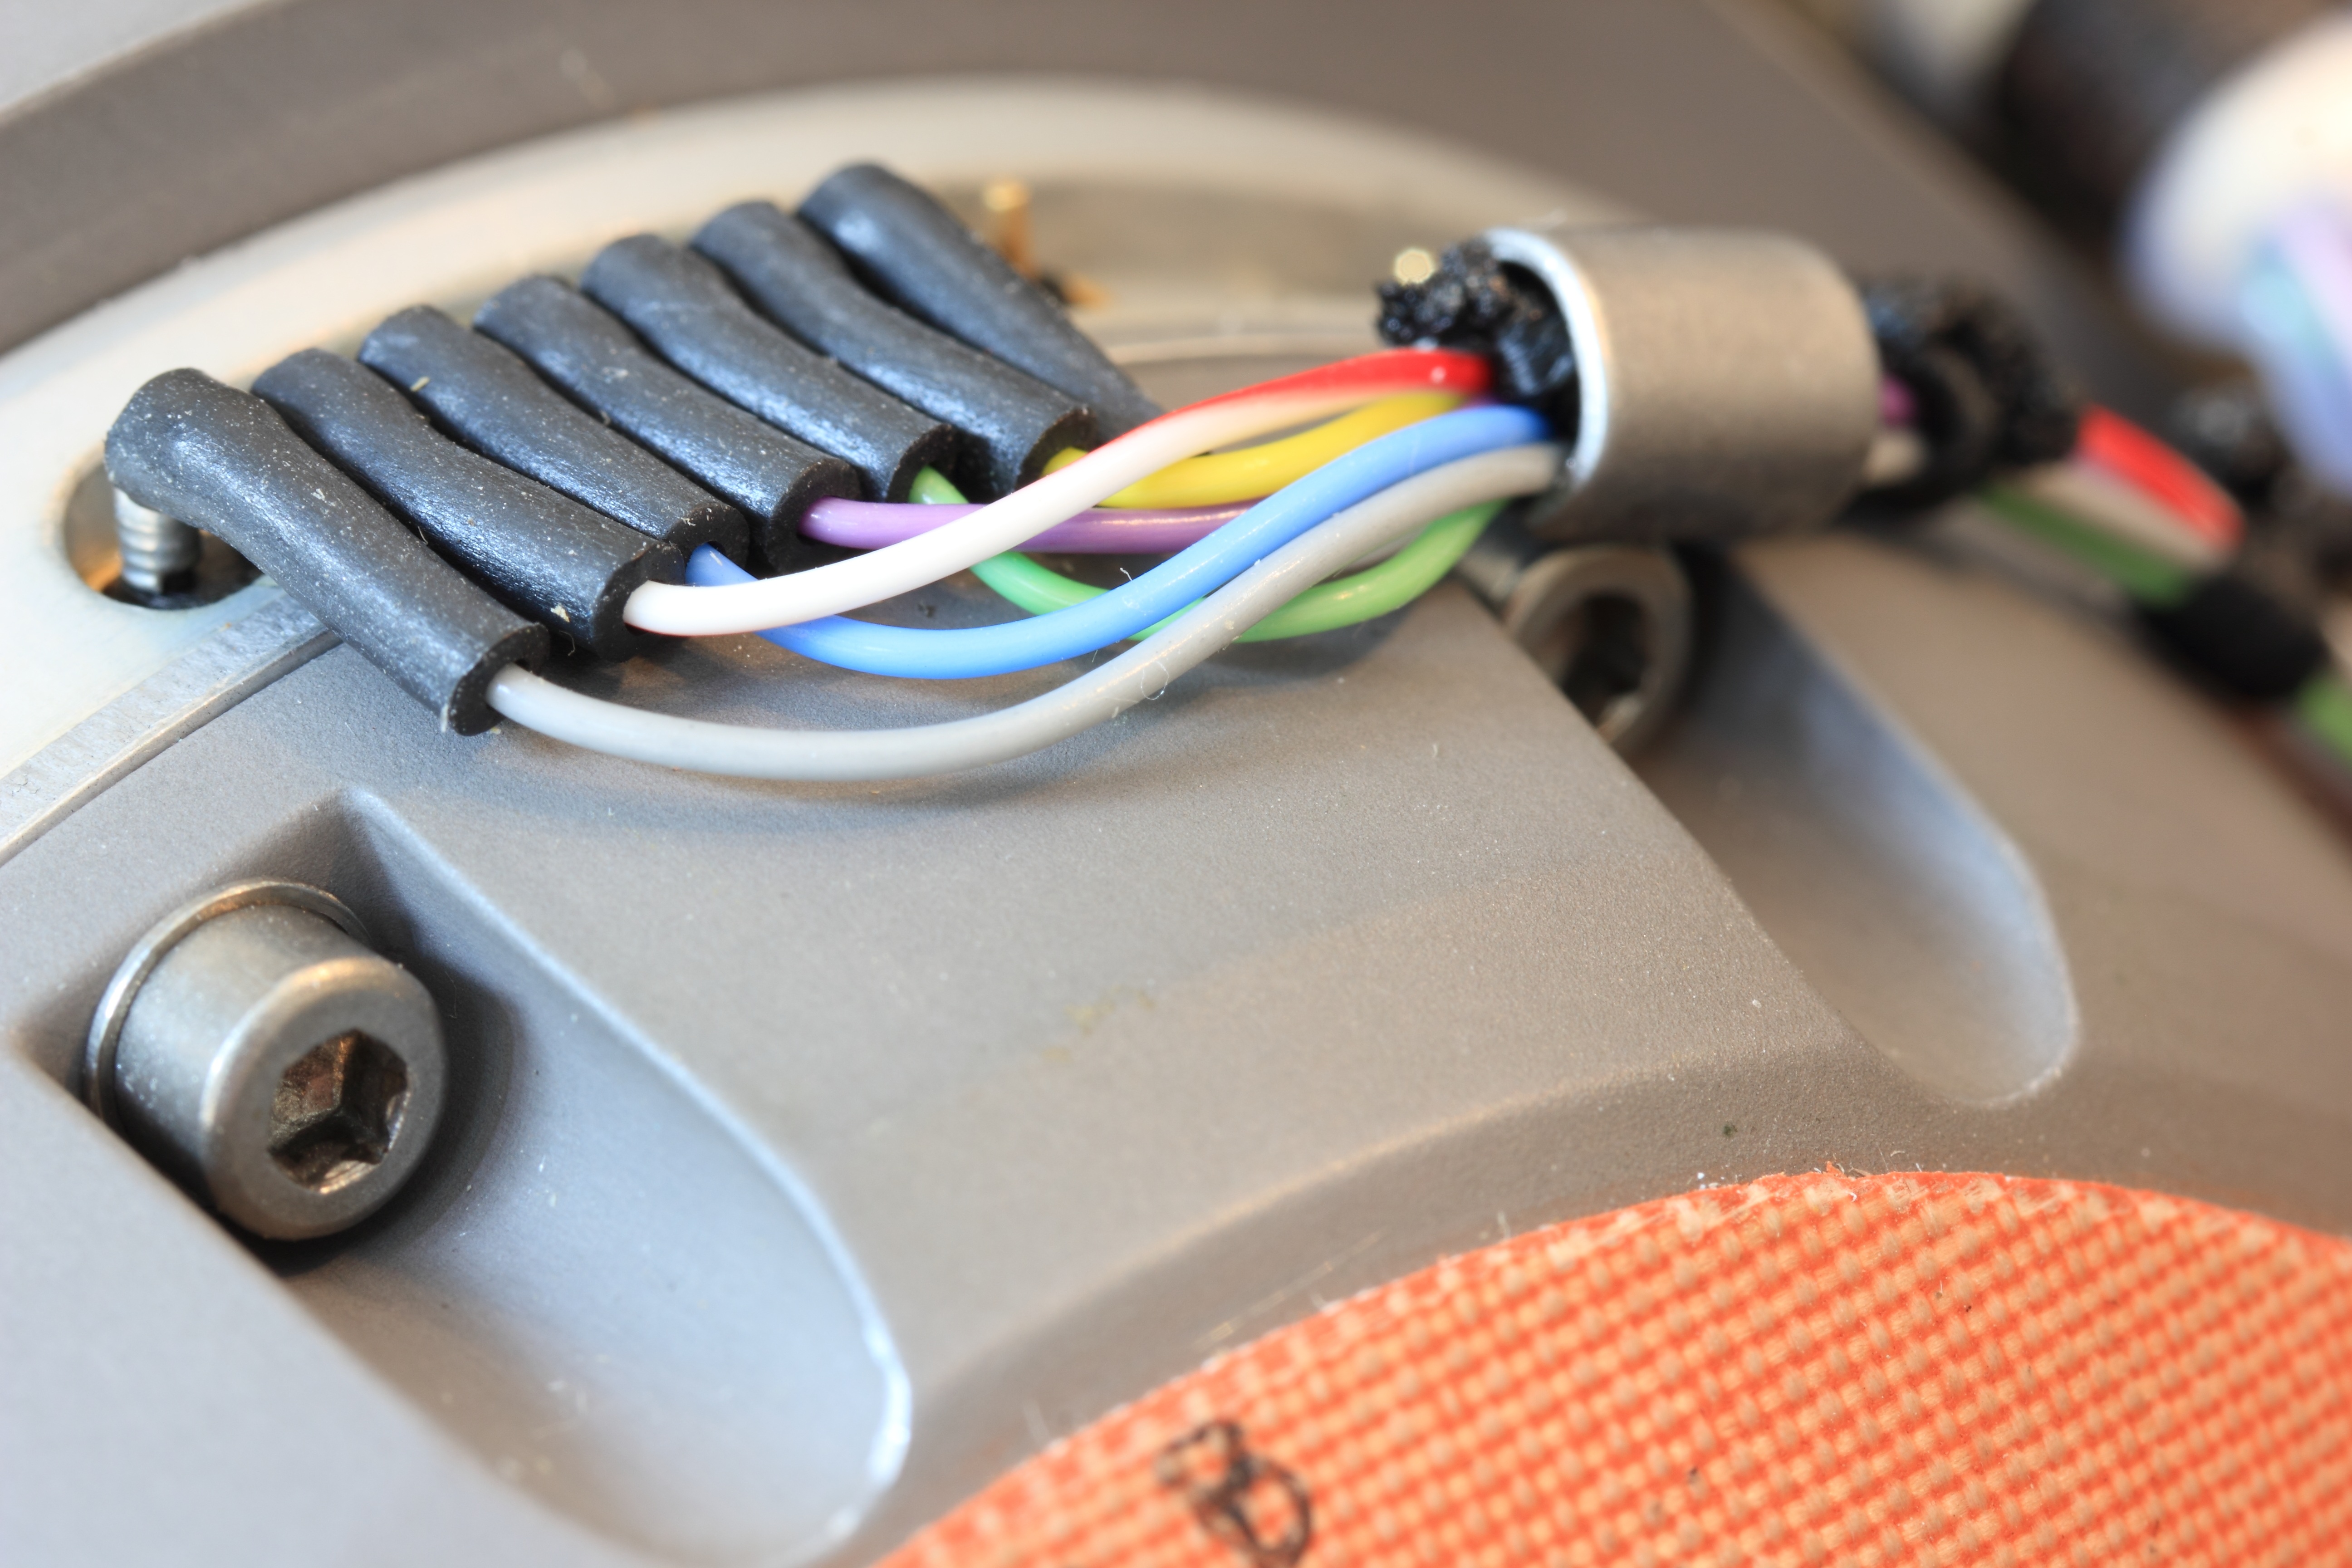
technology, cable, wire, aircraft, cool image, colors, navigation, phantom, cool photo, f4, wiring, starfighter, gyro, connections, litton, product design, ln3, ins, inertial, f 104, electrical wiring, electronics accessory